Albert (organisation)

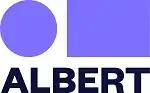
An example of Albert + accreditation on the end credits of EastEnders

Albert (stylised as albert) is an environmental organisation aiming to encourage sustainable film and television production. Albert began as a carbon footprint calculator for productions at the BBC, a tool which was subsequently donated to a new Albert organisation headed by BAFTA in 2011.